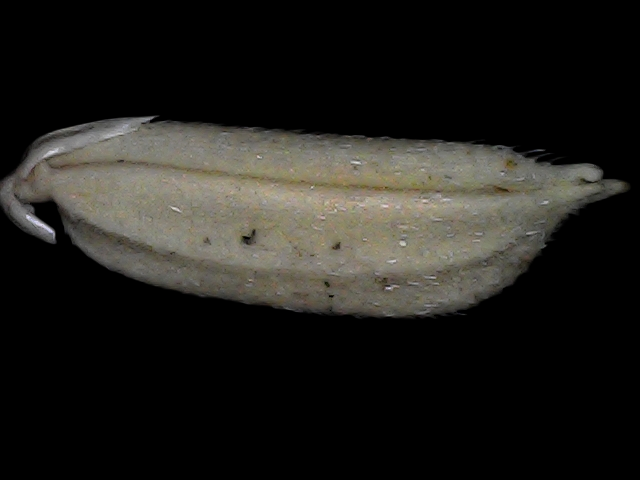
Rice variety: Bd79